Lola Rodríguez (actress)

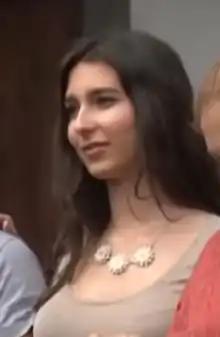
Rodríguez in 2016

Lola Rodríguez Díaz (born 26 November 1998) is a Spanish actress, model, and LGBT rights activist.